List of Relic of an Emissary characters

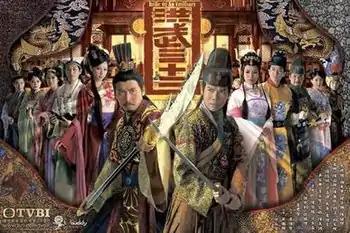
Promotional poster. From left to right: Chu Kuen, Tsui Yee-wah, Ma Yan-wai, Ma Sam-po, Shum Chin-sam, Chu Tai, Ngo Siu-fung, Chu Ying, Chu Wan-man, Yim Chun, Fu Siu-kiu, Lee King-lung.

"Relic of an Emissary" is a television historical fiction drama produced by TVB. Some of the characters' names listed below are in Cantonese romanisation.